Ipswich Stadium

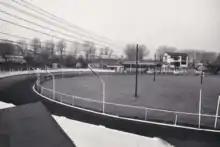
Ipswich Greyhound Stadium c.1970

Totalisator turnover in the first two years after the war was £594,645 & £417,101. The track continued throughout the 1950s and 1960s with racing held mainly on Wednesday and Saturday evenings at 7.15pm. The race distances were over 300, 500 and 700 yards and amenities included a licensed bar and snack bar and the totalisator was described as the Union Multi-speed wonder tote. The 405 yard circumference circuit had an 'Outside McKee' hare and the all-grass track was served by a spray watering system.